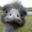
Label: bird